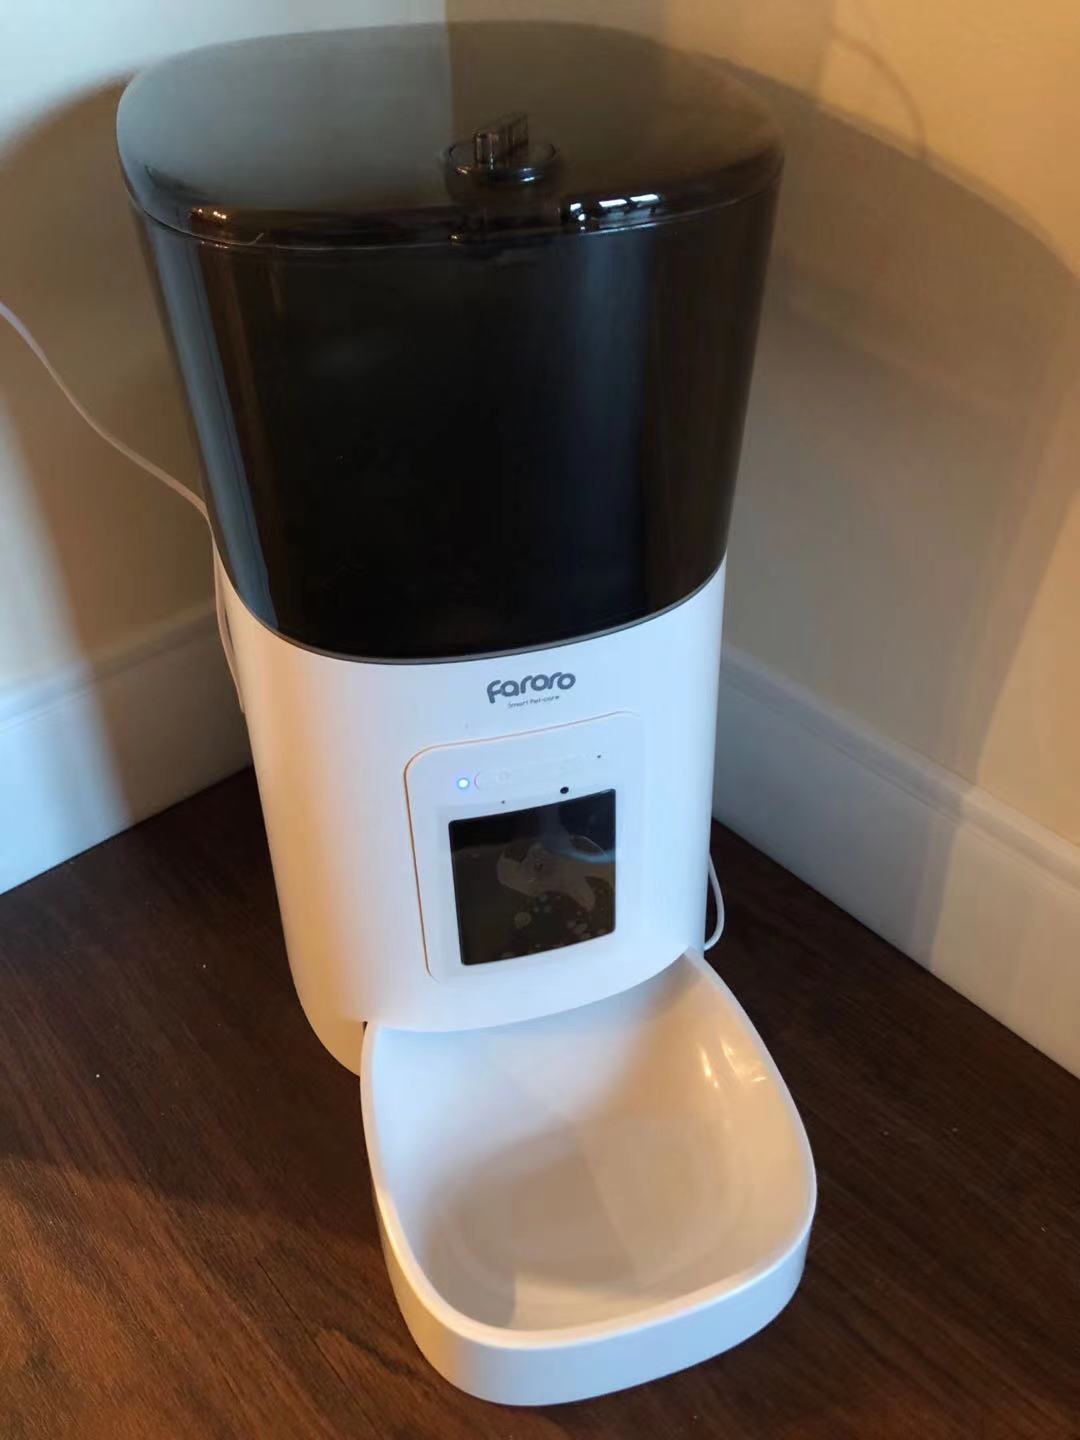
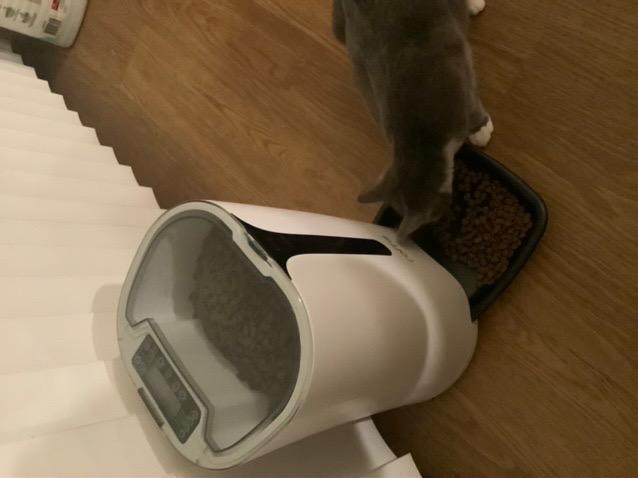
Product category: items_feeder
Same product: no